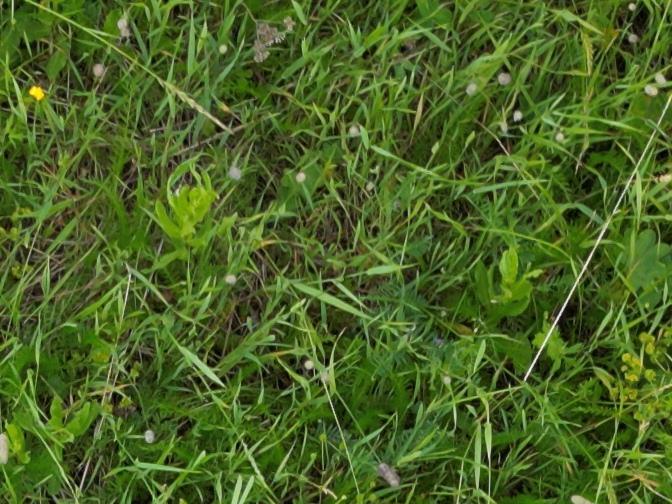
Flowers visible: yarrow flowers